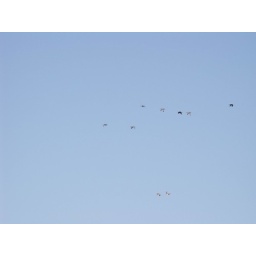
ibis flock in the glorious blue sky